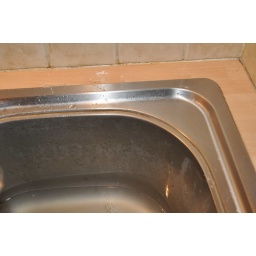
dirt in kitchen sink